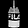
Label: Bag